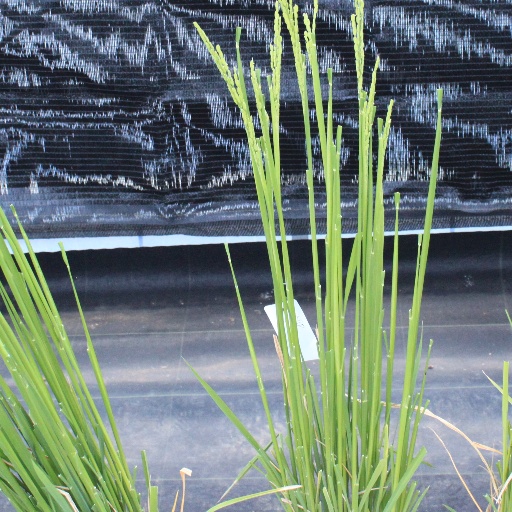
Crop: rice